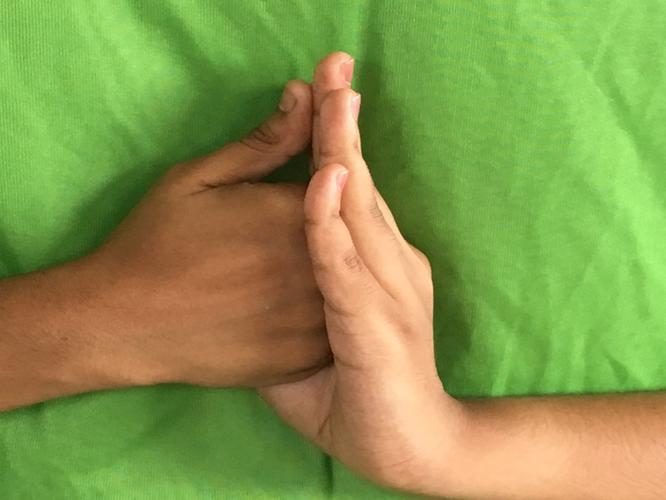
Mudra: Shanka
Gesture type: double_hand